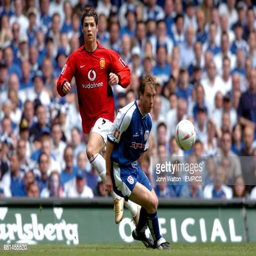
football player controls the ball away from olympic athlete